492nd Special Operations Wing

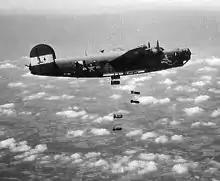
Group B-24 on a mission over Nazi Occupied Europe.

The group was the first in VIII Bomber Command group to arrive with aircraft in natural metal finish on all their aircraft. On 14 April, the ground echelon that had been formed in England arrived at RAF North Pickenham The air echelon began arriving on 18 April.